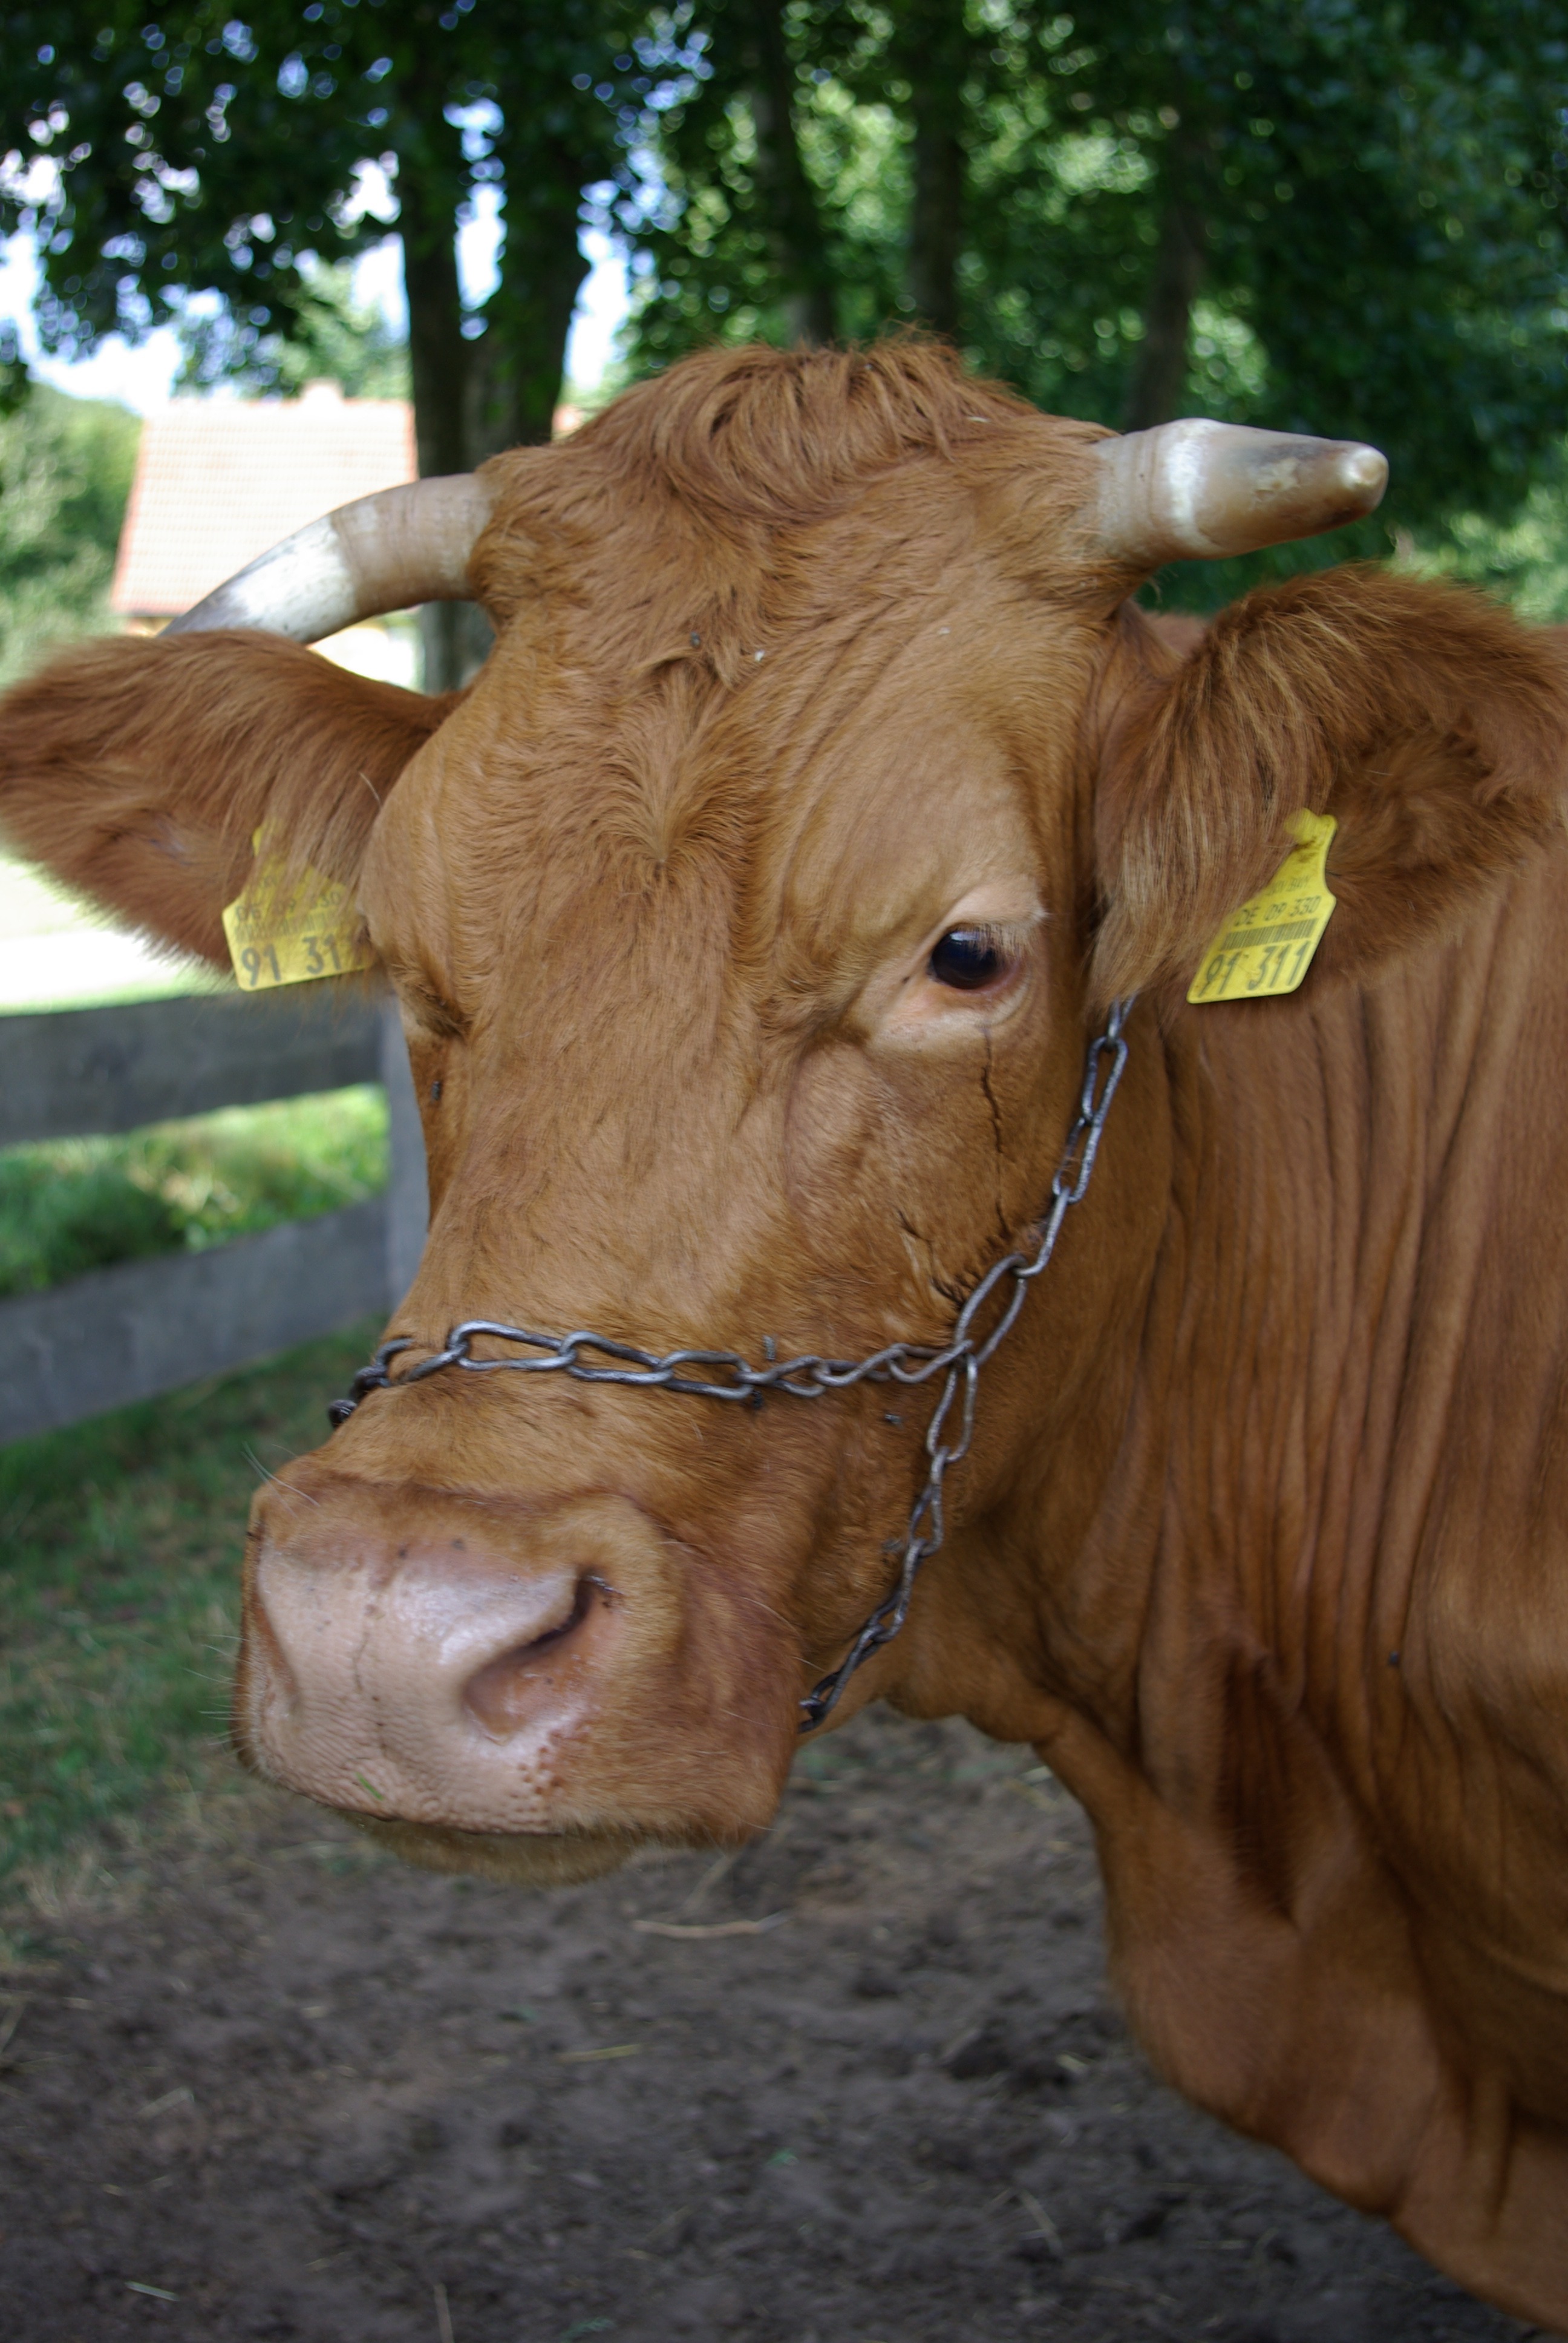
horn, cow, pasture, mammal, bull, ox, open air museum, dairy cow, ear tag, cattle like mammal